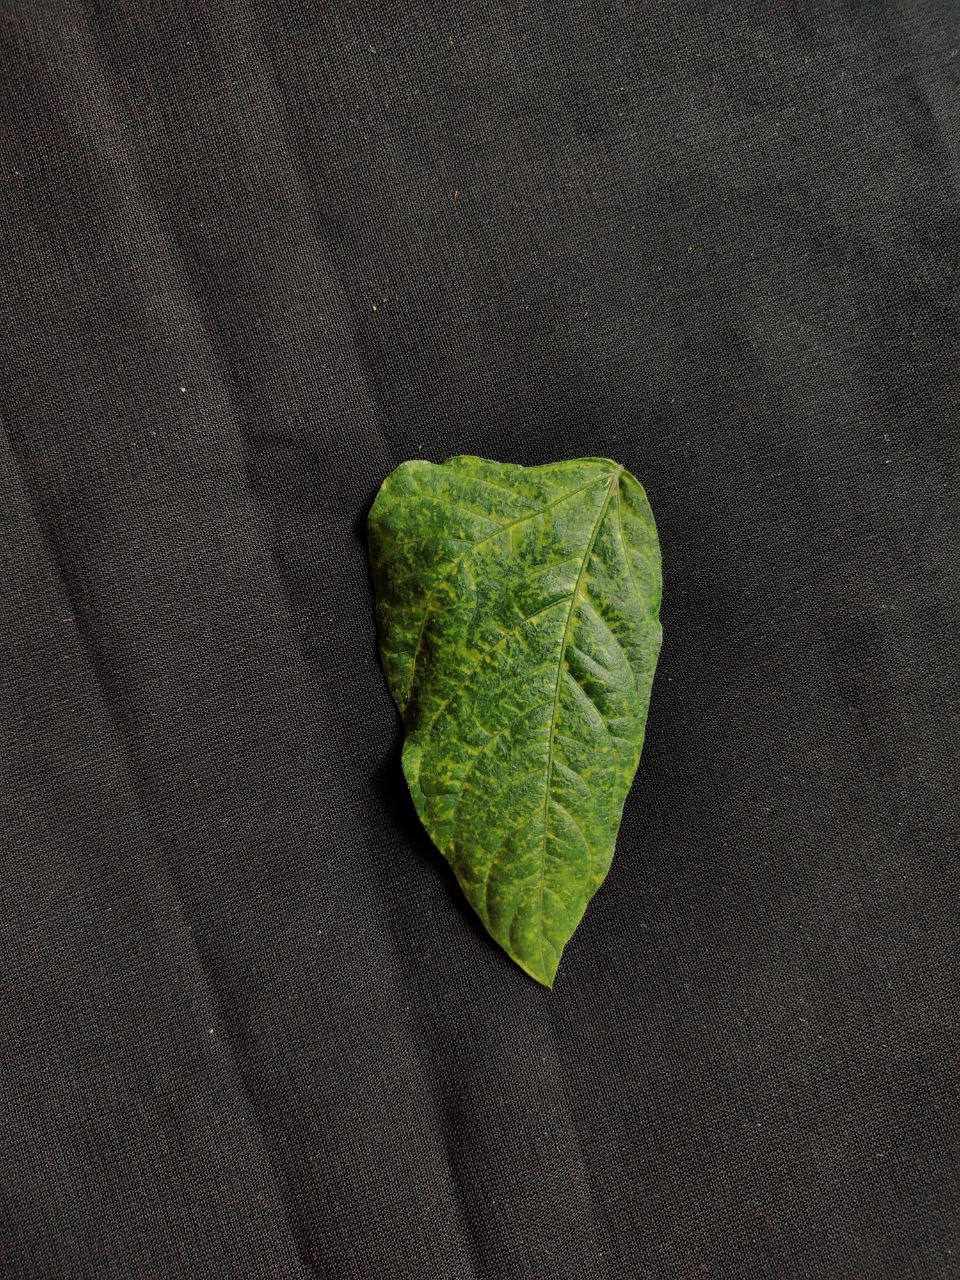
Crop: cowpea
Leaf condition: Mosaic Virus